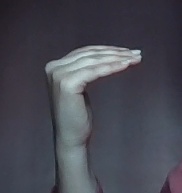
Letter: haa